Sven Ottke

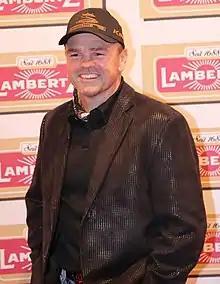
Ottke in 2017

Sven Ottke (born 3 June 1967) is a German former professional boxer who competed from 1997 to 2004. He was a unified super-middleweight world champion, having held the IBF title from 1998 to 2004, and the WBA (Unified) title from 2003 to 2004. With 21 successful title defences, Ottke was the fourth European boxer to retire as an undefeated world champion, after Jack McAuliffe, Terry Marsh, and Michael Loewe; Joe Calzaghe later became the fifth. Ottke defended the title against 20 boxers, a record in the super-middleweight division shared with Joe Calzaghe. As an amateur, Ottke won a bronze medal in the middleweight division at the 1989 World Championships.